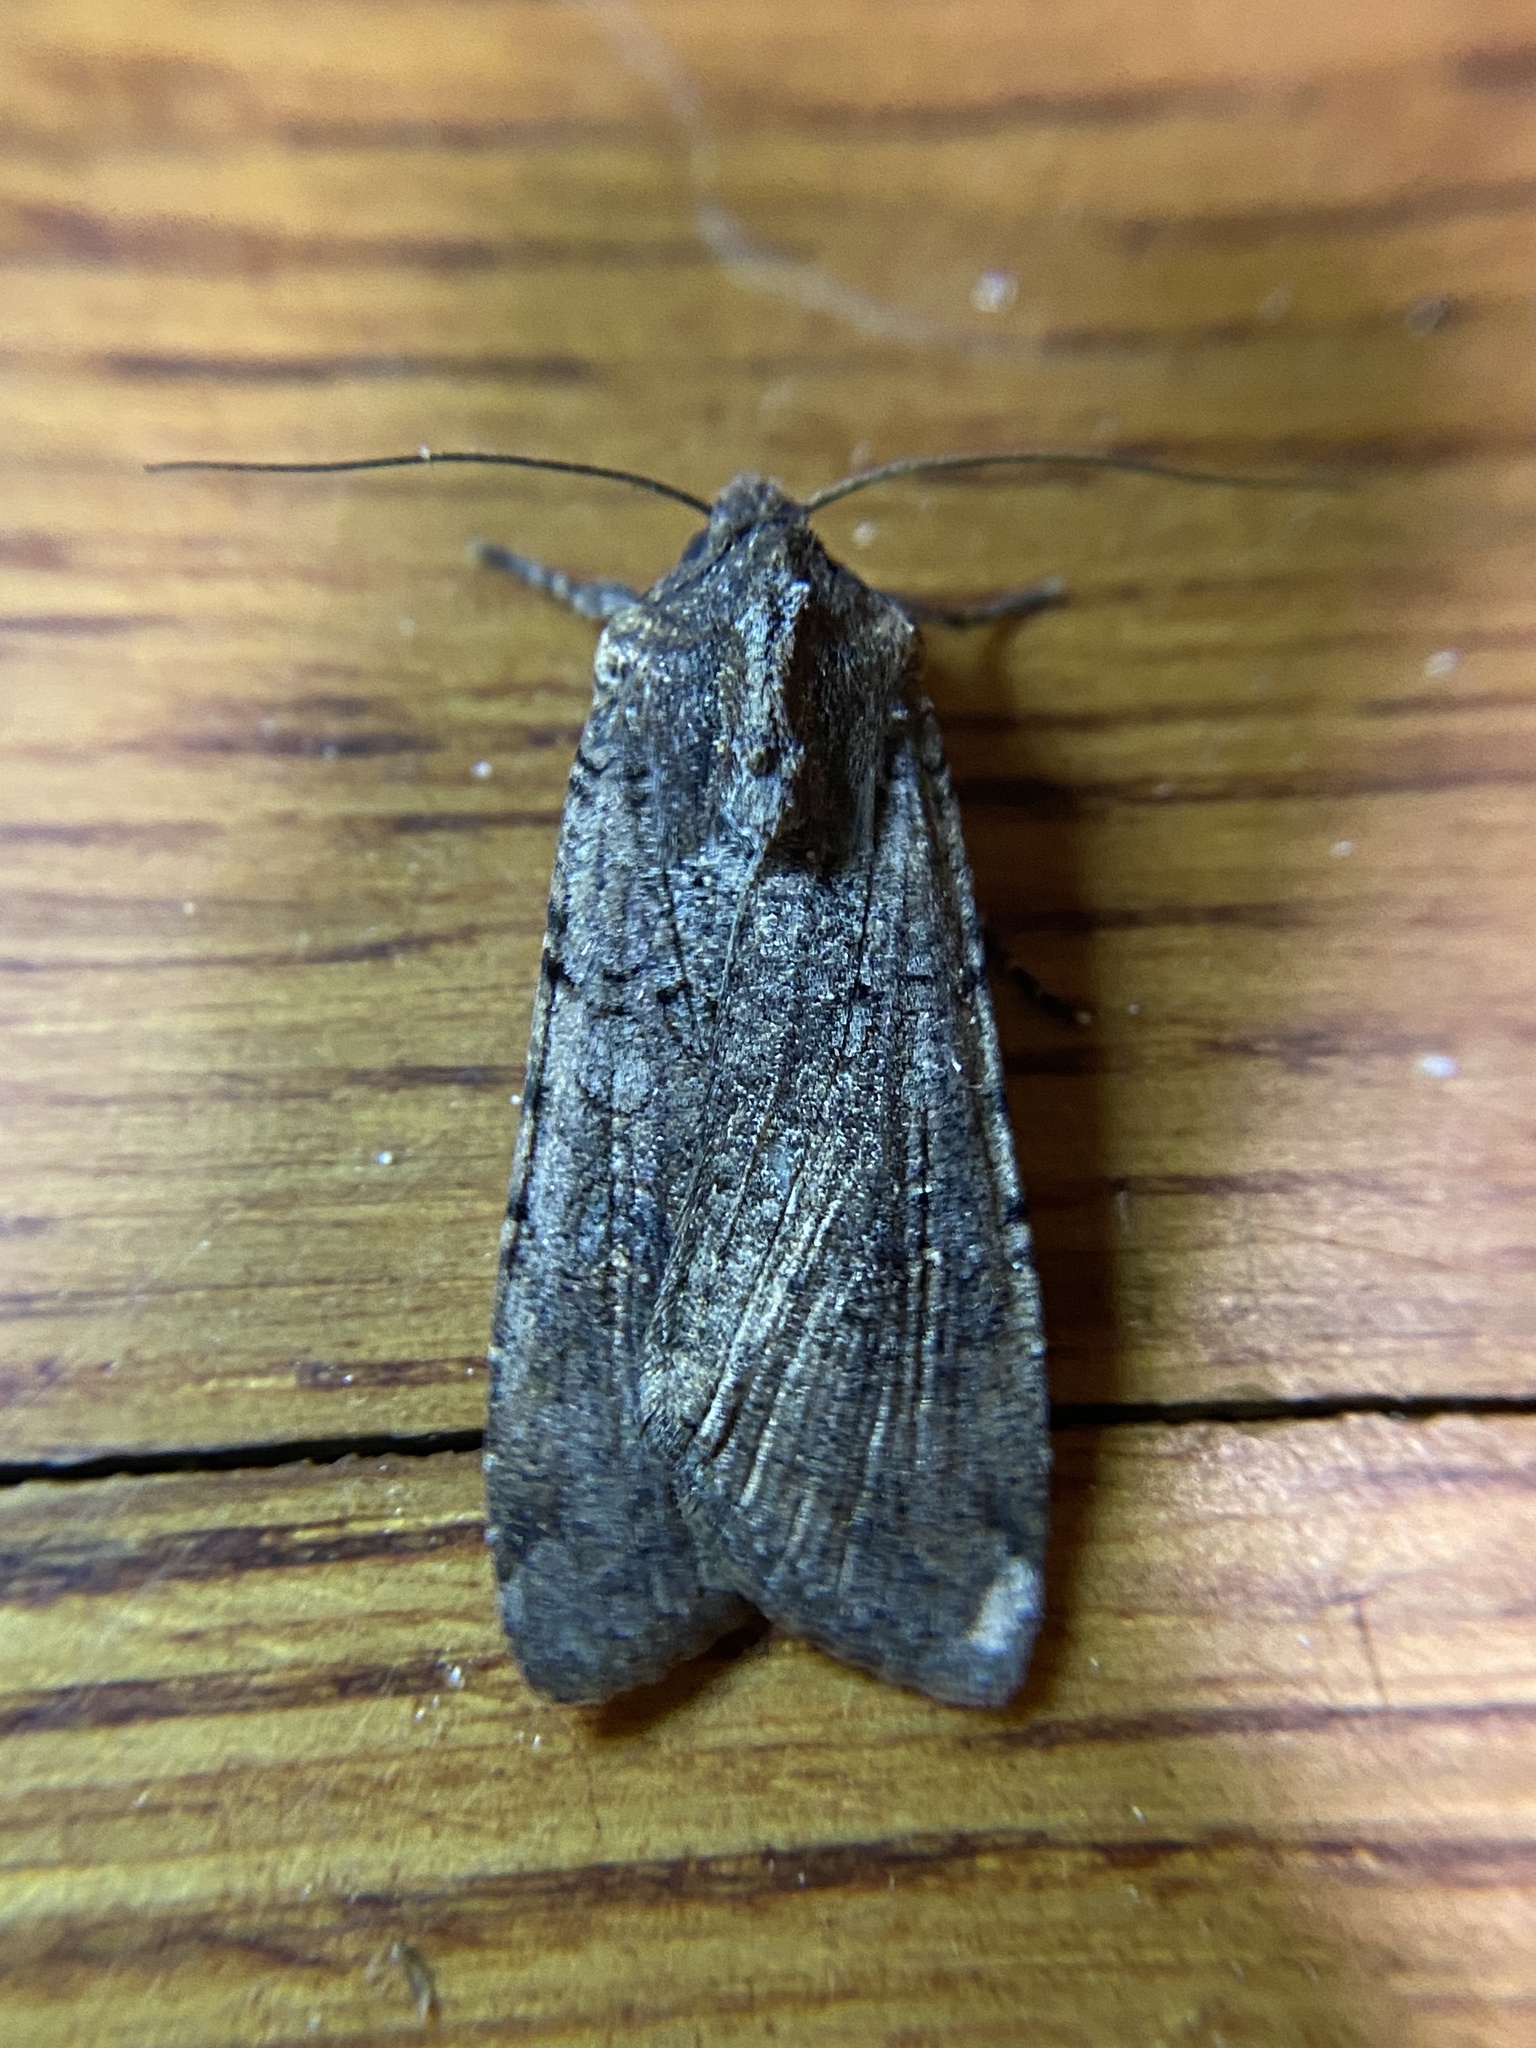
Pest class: cutworms